Gojra

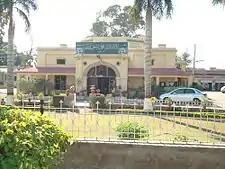
Civic Administration Building

The city was raised to the status of Tehsil town and affiliated with the newly established district Toba Tek Singh on 1 July 1982. After the introduction of the Devolution of Powers Plan, the Tehsil Municipal Administration Gojra came into being on 12 August 2001. The Canal resthouse is the oldest building constructed during British government in 1898.